Plymouth, Massachusetts

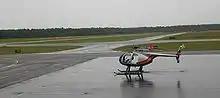
The Plymouth Municipal Airport

Plymouth's major industry is tourism, with healthcare, technical and scientific research, real estate, and telecommunications also being primary industries. The largest employer in the town is Beth Israel Deaconess Medical Center.